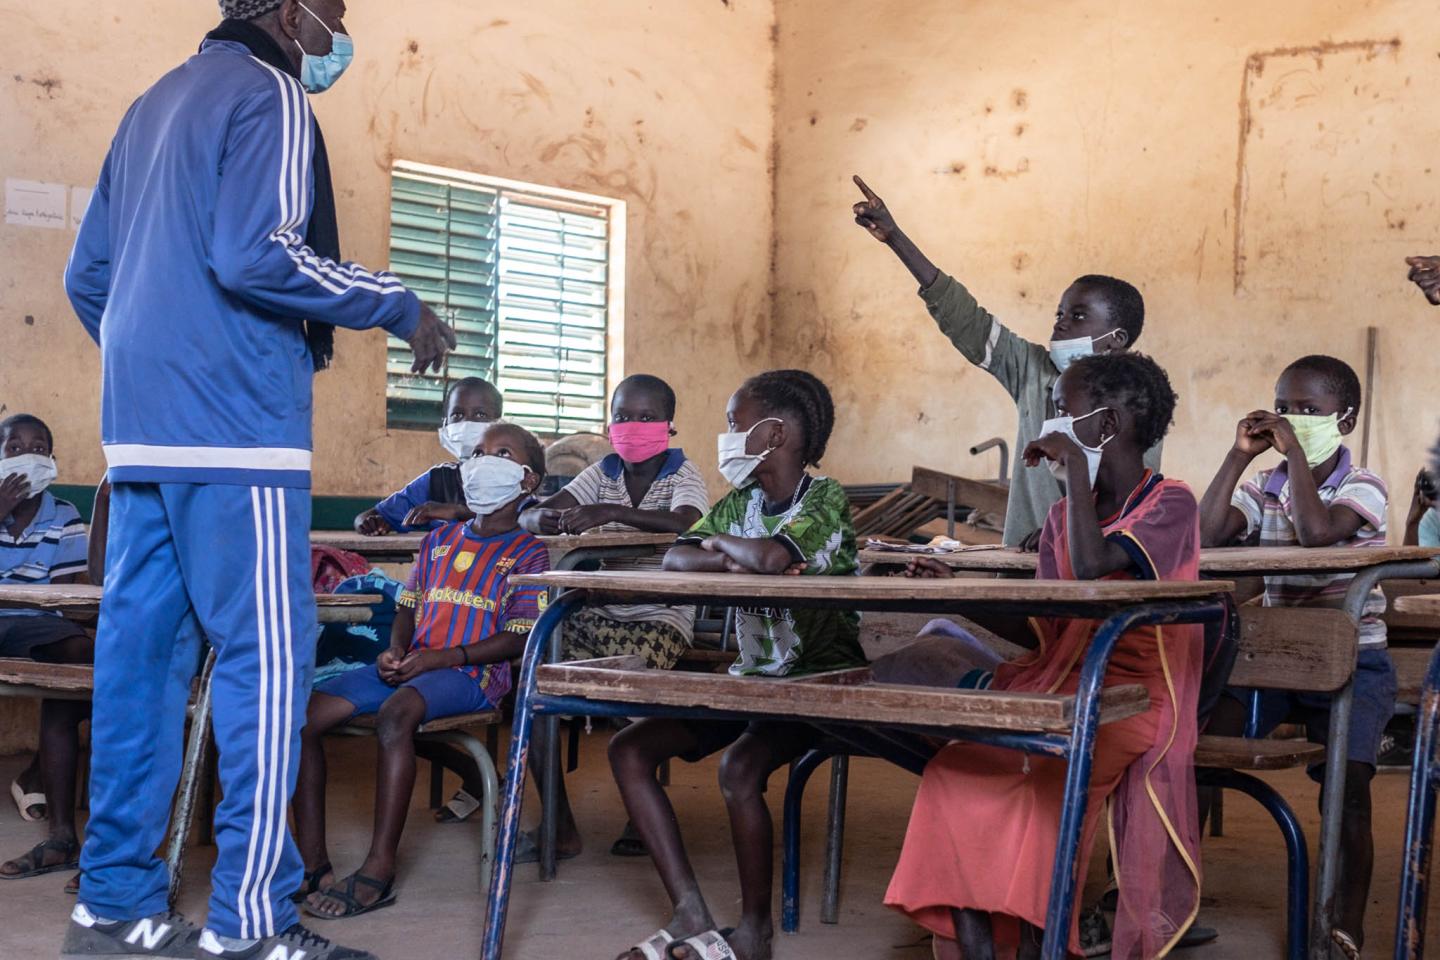
Waaw lii ab nataal la boob, ay gone ñoo nekk ci nataal bi nekk ci classe bi toog ci bãŋ. Mu am am ku leen di laaj, benn waay taxaw sol lu bula takkub masque di leen laaj am ku yékkati loxoom.